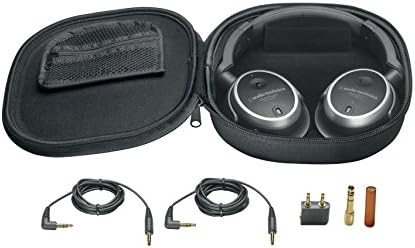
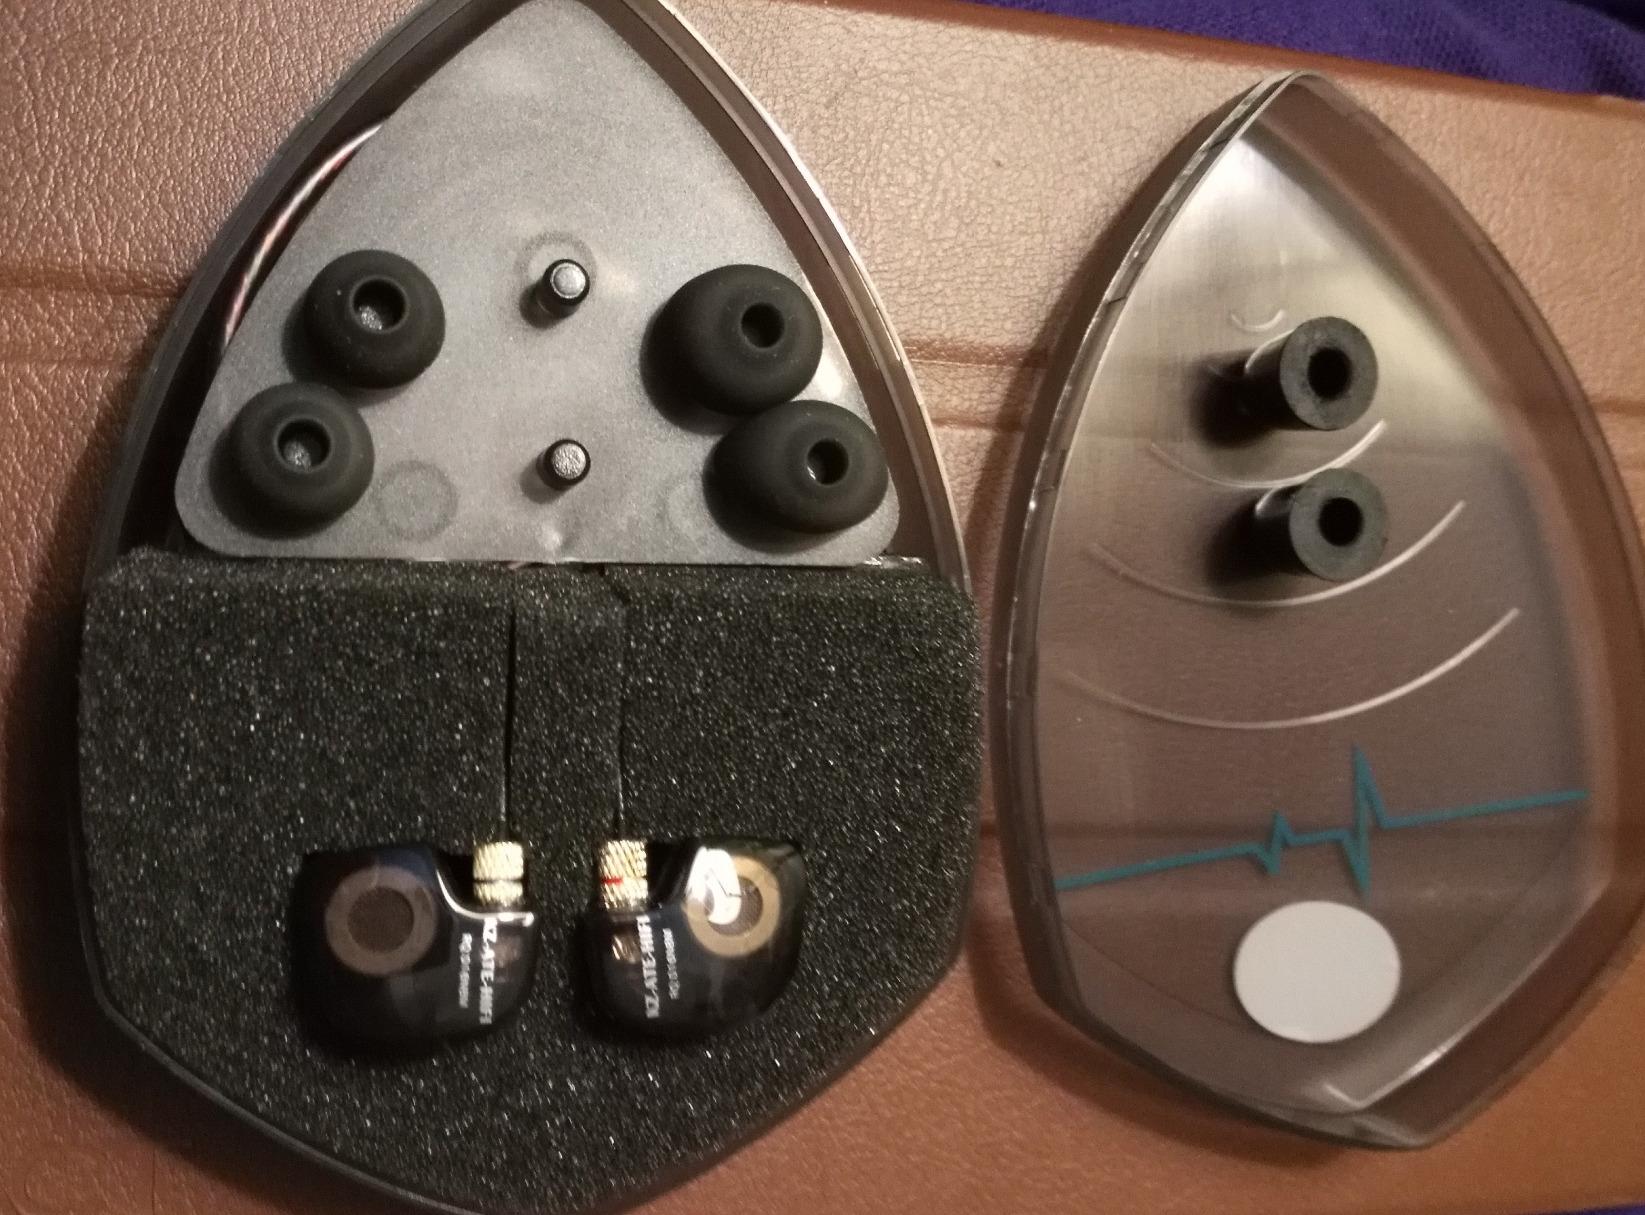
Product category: headphones
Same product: no